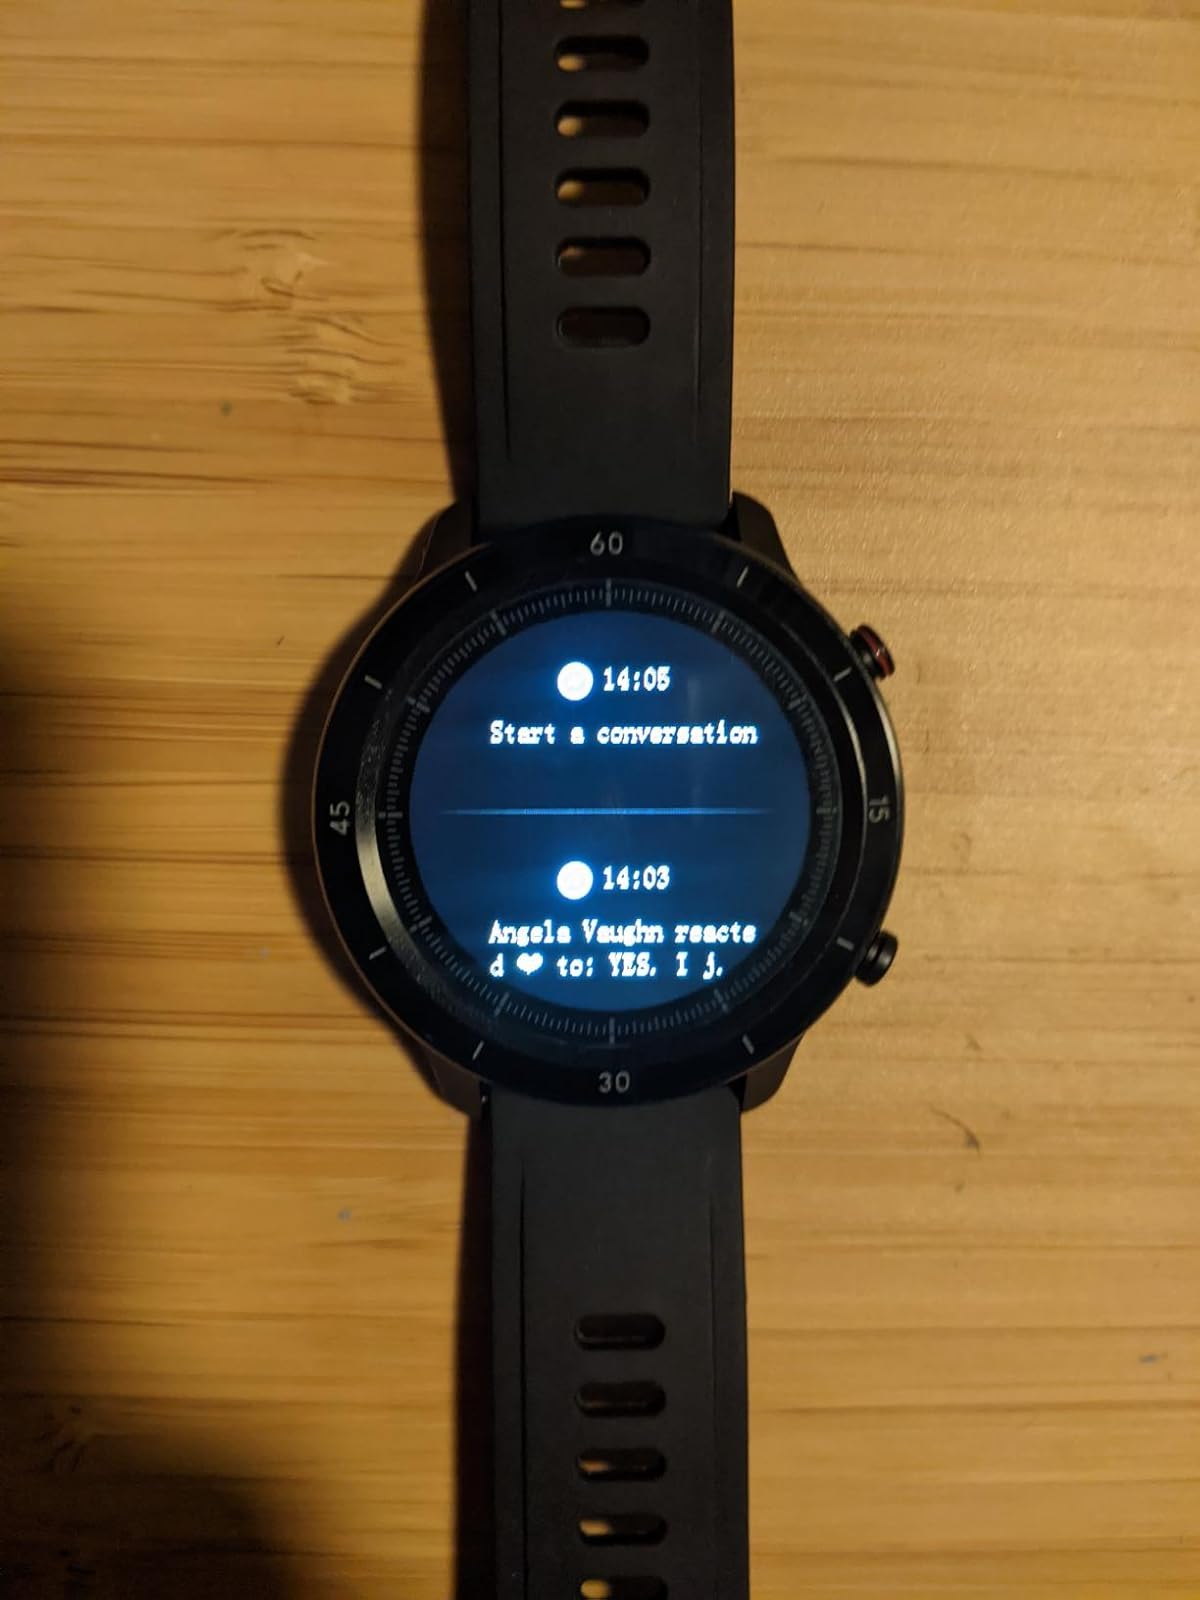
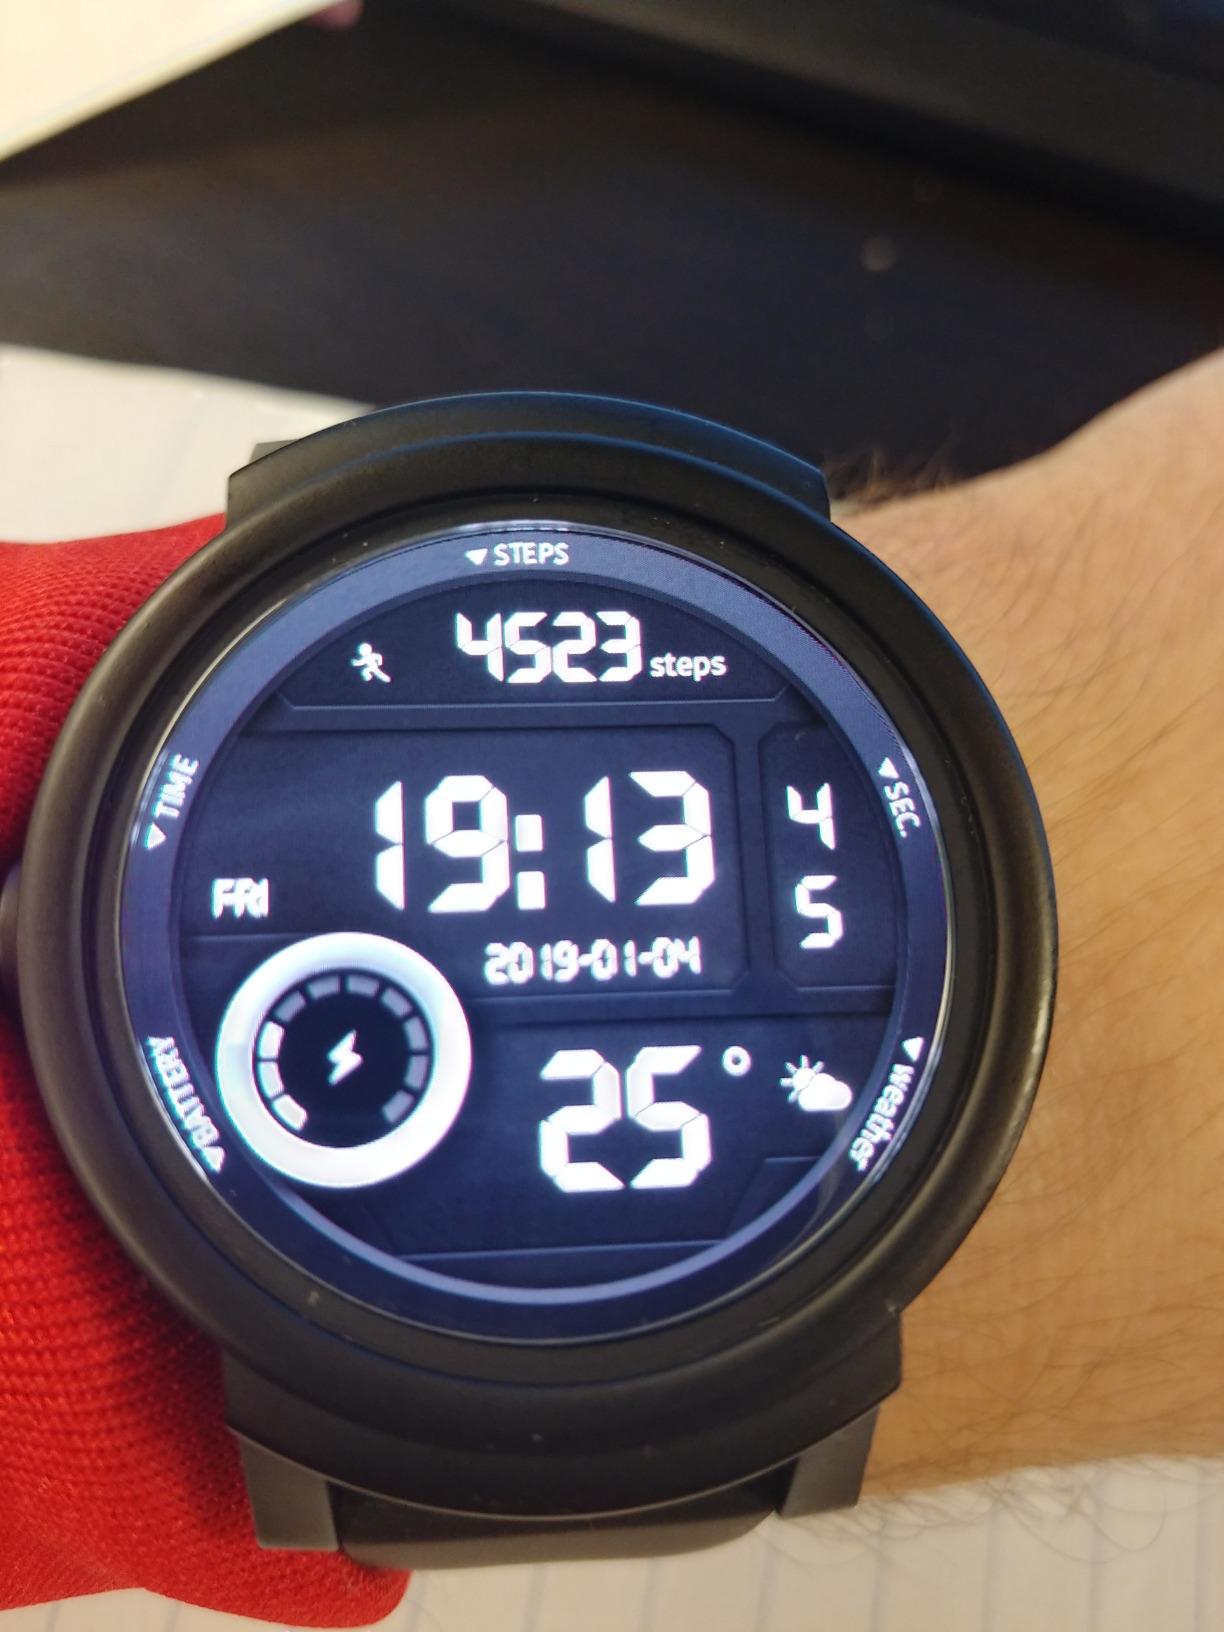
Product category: smartwatch
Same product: no